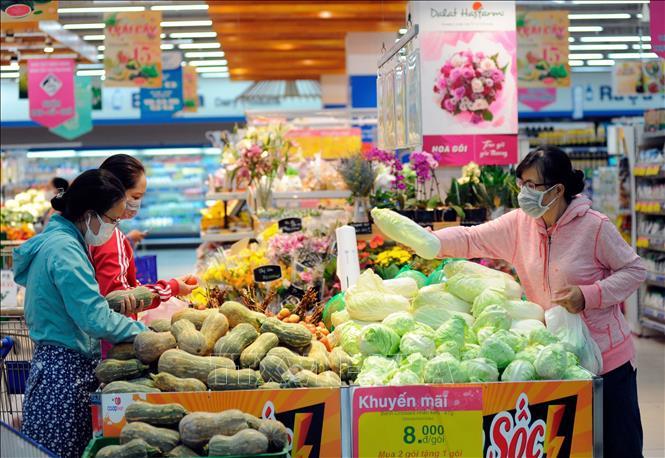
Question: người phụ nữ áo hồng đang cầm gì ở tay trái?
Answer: túi đựng cải